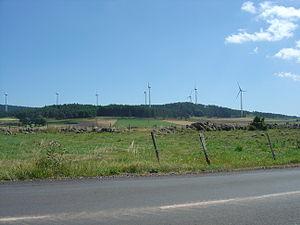
Eoliennes de Saint-Jean Lachalm (massif du Devès, Haute-Loire 43)
Saint-Jean-Lachalm est une commune française située dans le département de la Haute-Loire en région Auvergne-Rhône-Alpes.